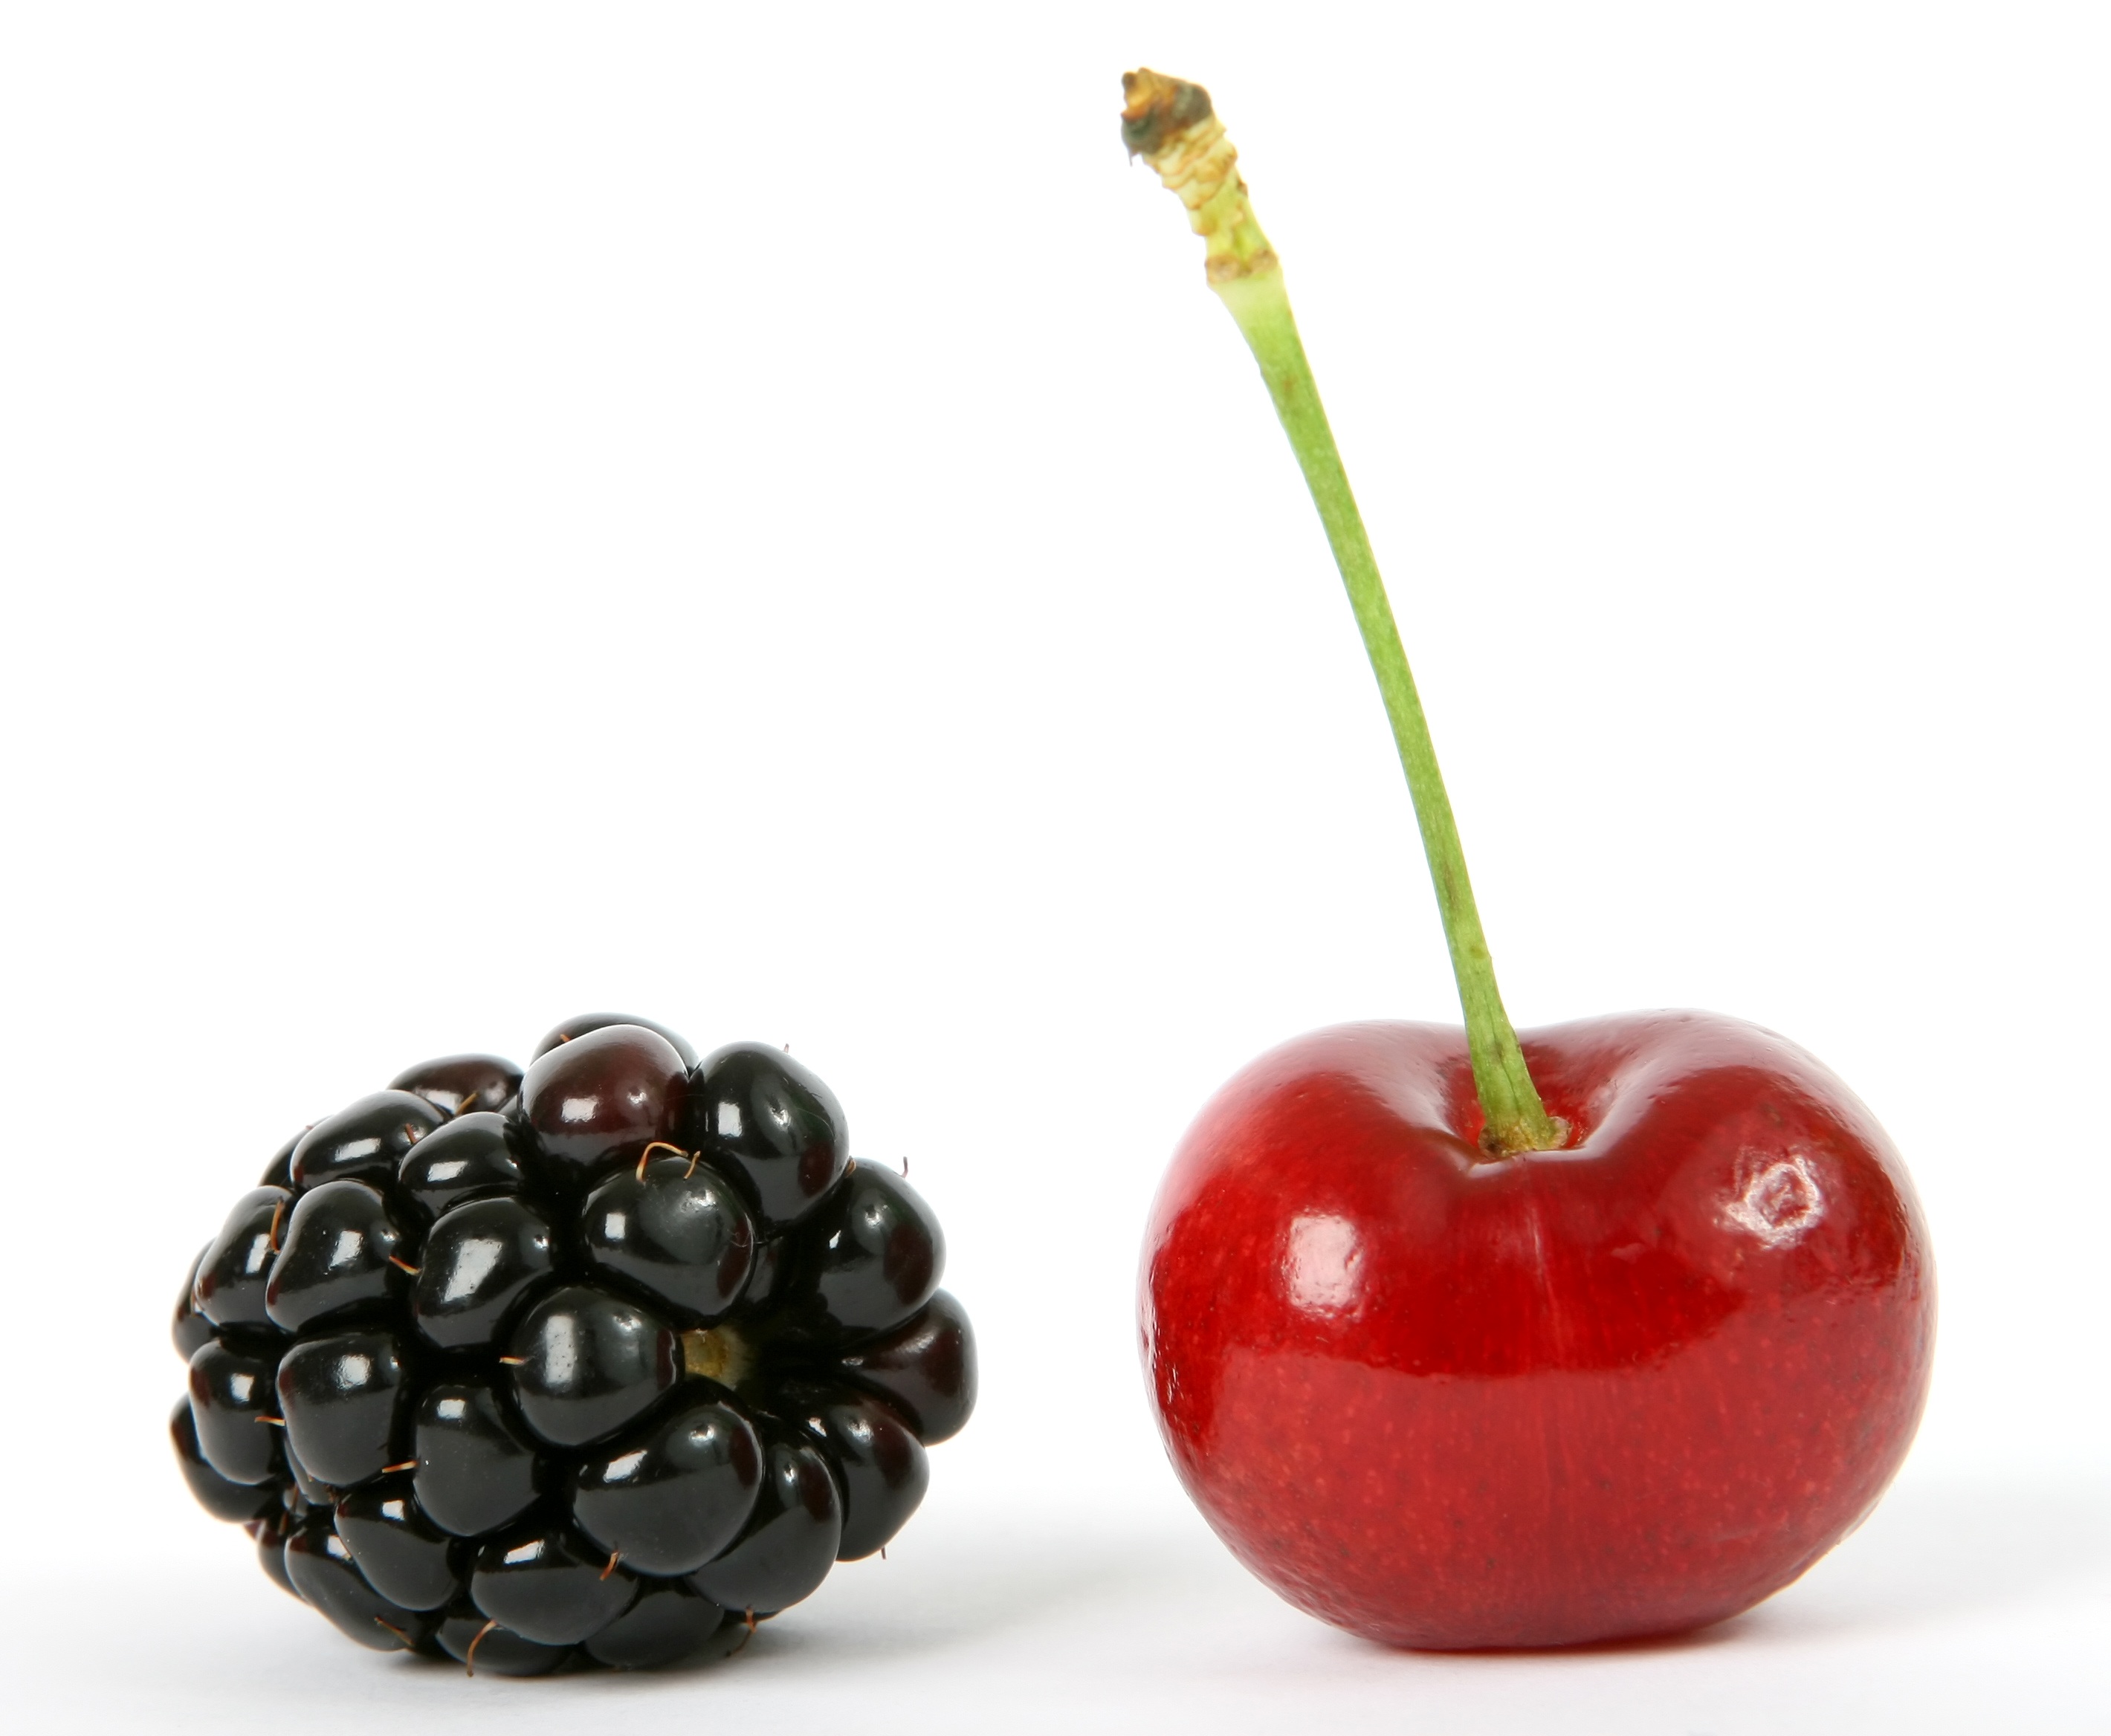
plant, white, fruit, berry, restaurant, home, isolated, summer, food, salad, green, red, produce, color, macro, natural, space, blueberry, fresh, black, colorful, closeup, breakfast, healthy, snack, dessert, lunch, delicious, health, blackberry, life, stalk, grocery, vitamin, colour, nutrition, vegetarian, passion, good, exotic, diet, starter, gorgeous, cherry, organic, ingredients, copy, flavor, flowering plant, rose family, land plant, wholesome